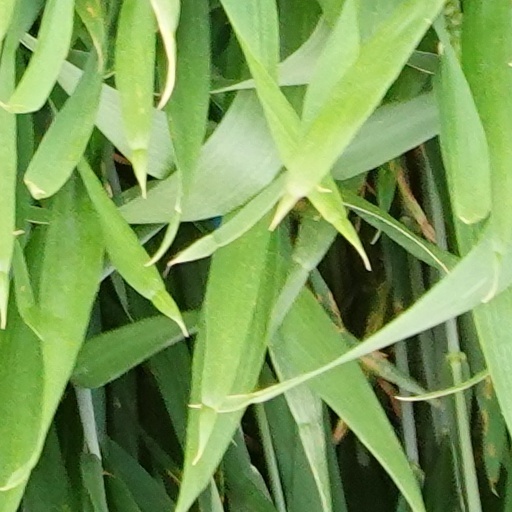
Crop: wheat